Djibouti

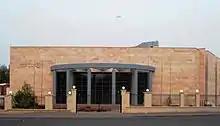
The Djibouti National Assembly in Djibouti City

The 6th Somali Marching Battalion was formed in Madagascar on May 11, 1916, with recruits from the French Somali Coast and renamed the 1st Battalion of Somali Tirailleurs upon arrival in France in June. Originally intended as a staging unit, the battalion’s officers responded to the Somalis' desire to fight, leading to their participation alongside the RICM in the October 1916 assault on Fort Douaumont. For their distinguished role, the battalion's companies were awarded the Croix de Guerre, and the RICM flag received the Legion of Honor. Reorganized as a combat unit by December 1916, the battalion fought at Chemin des Dames in May 1917 and later in significant battles such as Malmaison, the 3rd Battle of the Aisne, and the 2nd Battle of the Marne, earning multiple citations and the right to wear the Croix de Guerre fourragère. Of the 2,434 riflemen deployed, 517 were killed and 1,200 wounded in Europe.